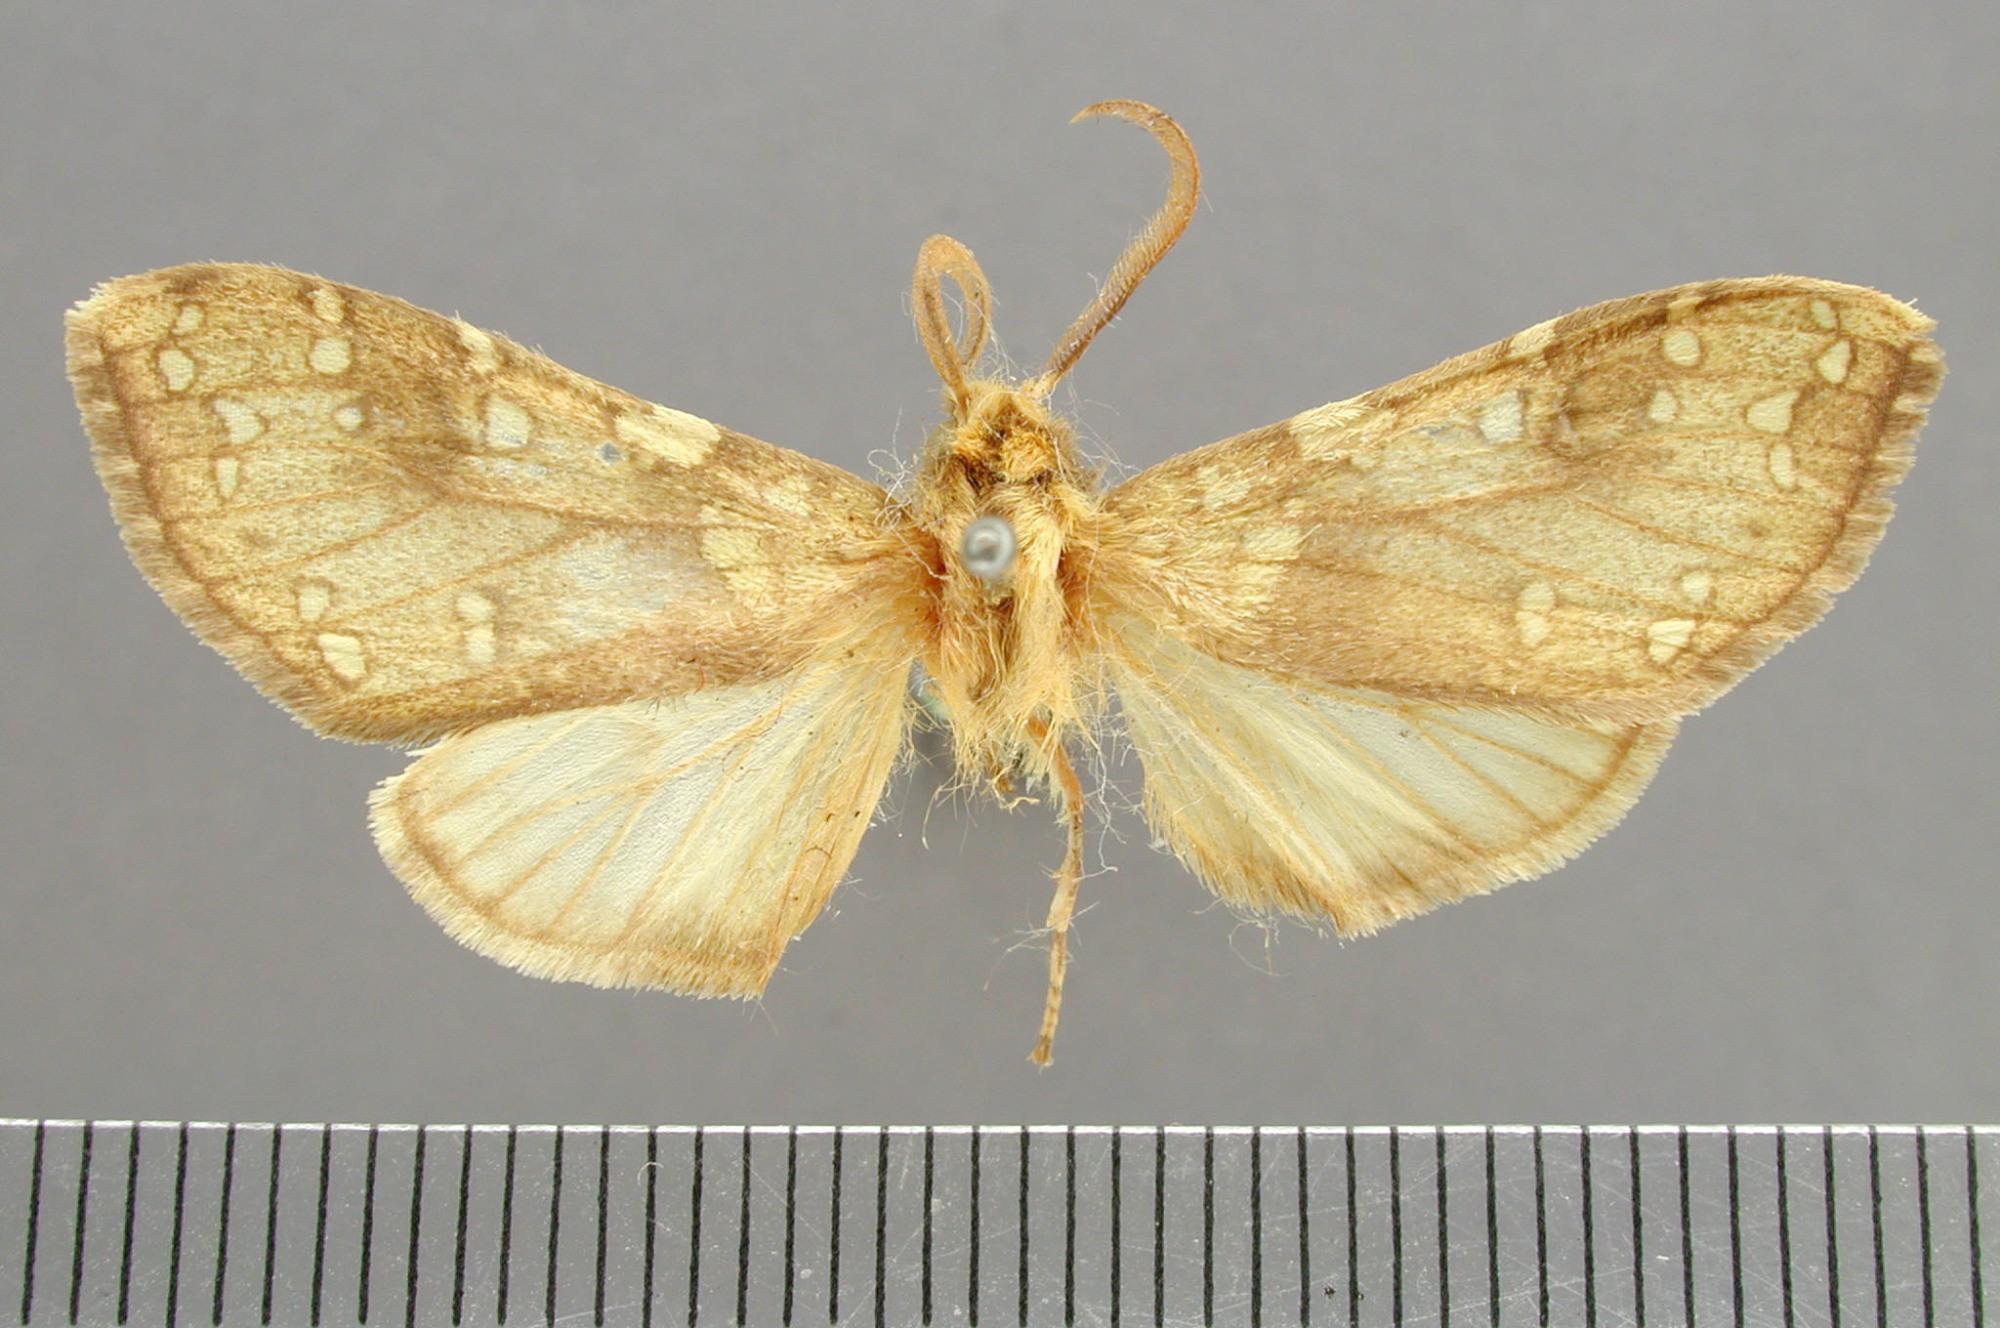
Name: Hypocrisias gemella
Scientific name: Hypocrisias gemella Schaus, 1911
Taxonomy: Animalia, Arthropoda, Insecta, Lepidoptera, Arctiidae
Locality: Juan Vinas, Cartago, Costa Rica